United States Marine Corps Military Police

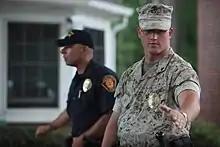
Cpl. James Willaman (foreground), a military police patrolman and Patrol Officer Tony Brienza (background) at Marine Corps Base Camp Lejeune, at main gate.

The military occupational specialty (MOS) for non-supervisory is 5811. For supervisory it is MOS 5803.